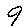
Label: 9